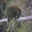
Label: porcupine